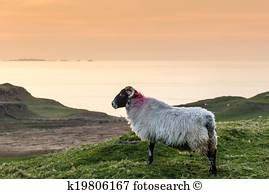
Label: sheep